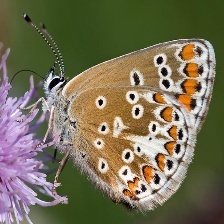
Species: BROWN ARGUS
Butterfly family (ImageNet category): lycaenid_butterfly